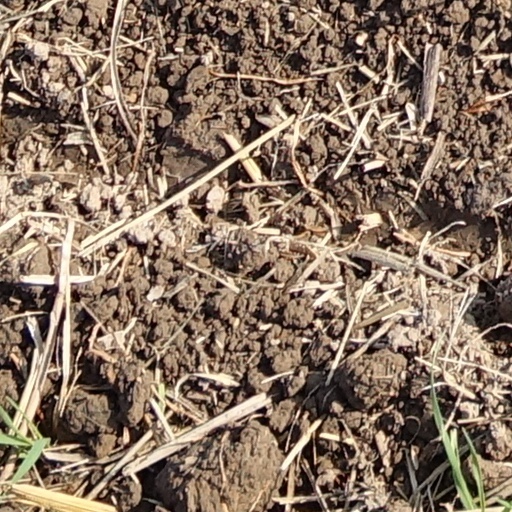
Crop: wheat